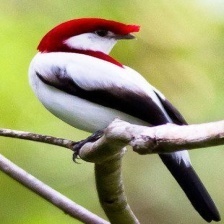
Species: ARARIPE MANAKIN
Scientific name: ANTILOPHIA BOKERMANNI